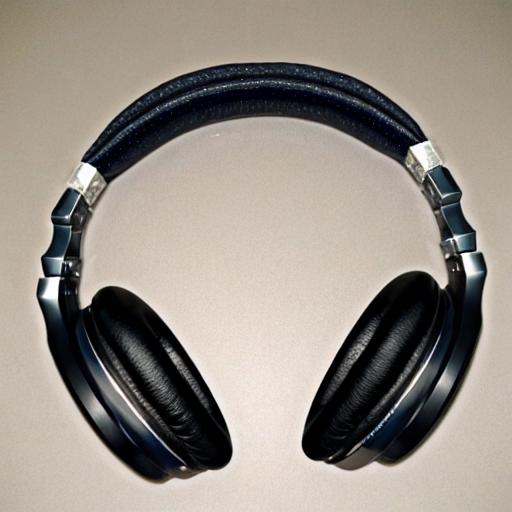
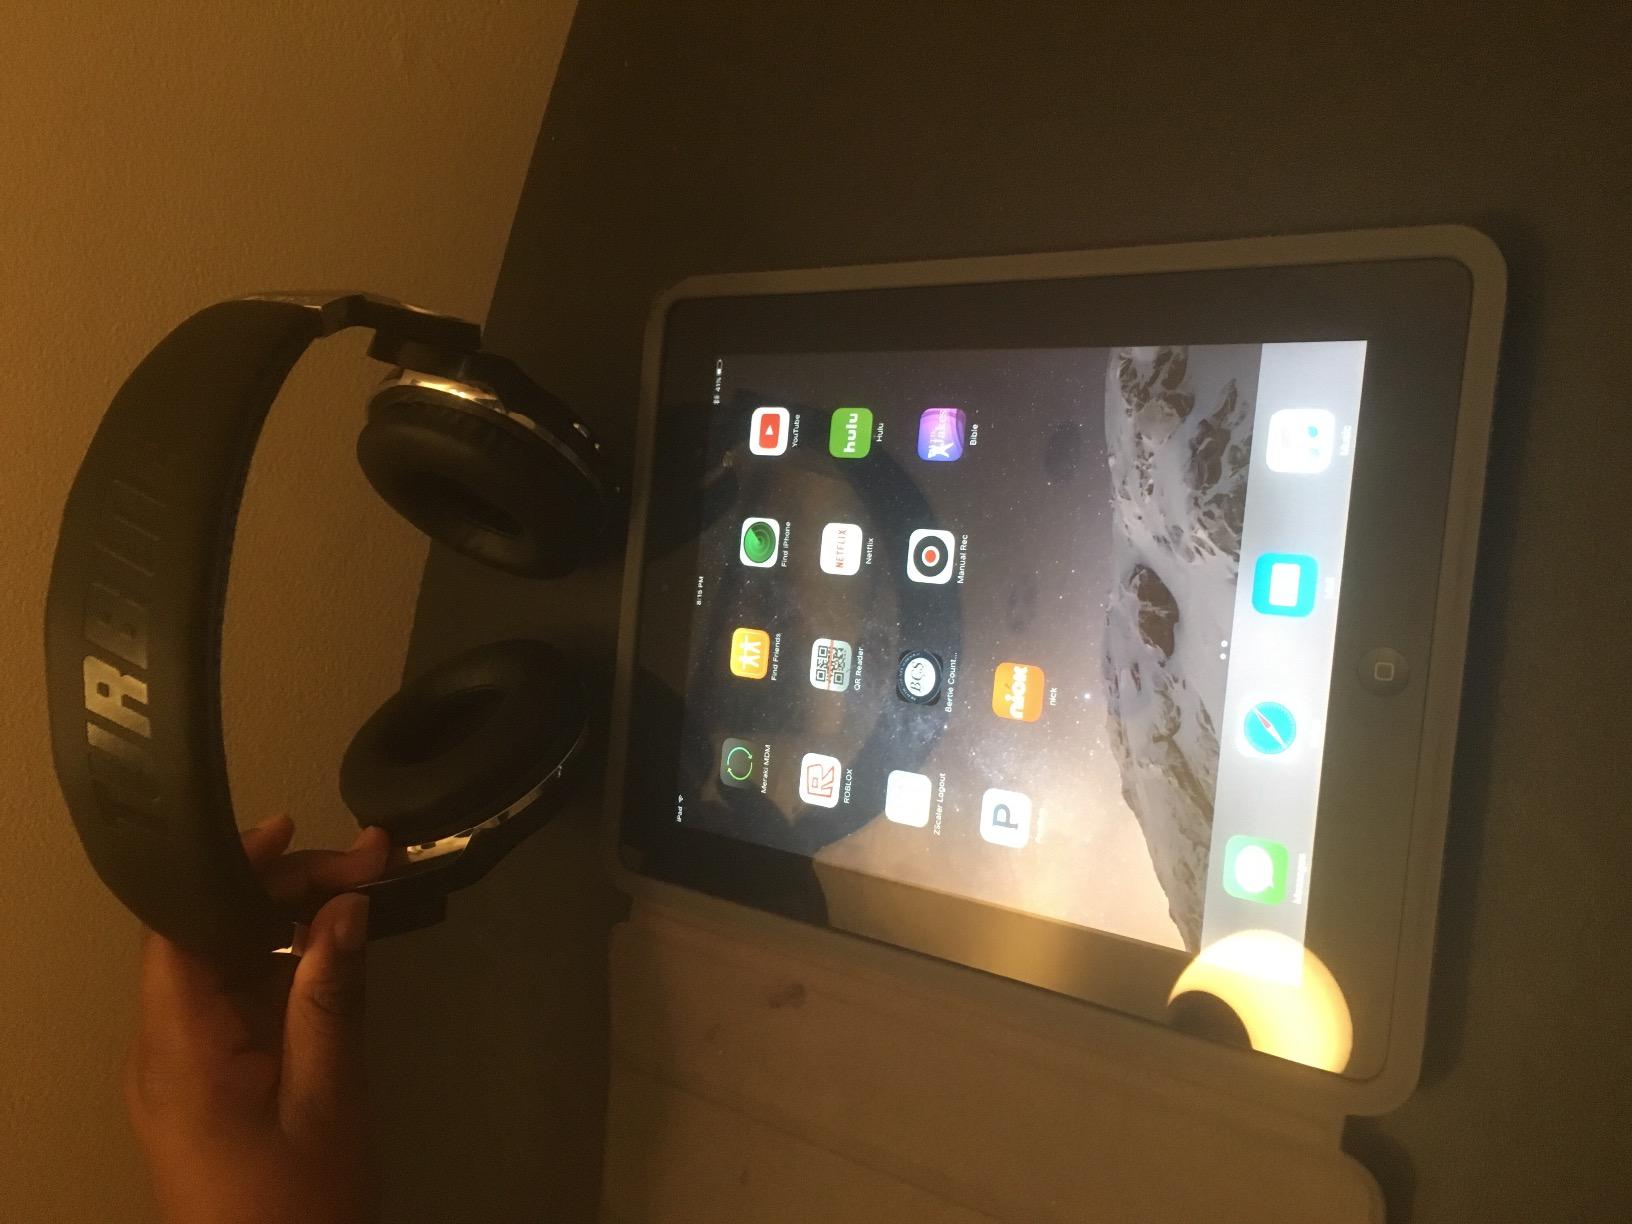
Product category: headphones
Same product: no